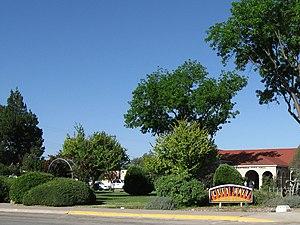
Artesia est une cité américaine du comté d'Eddy, au Nouveau-Mexique.